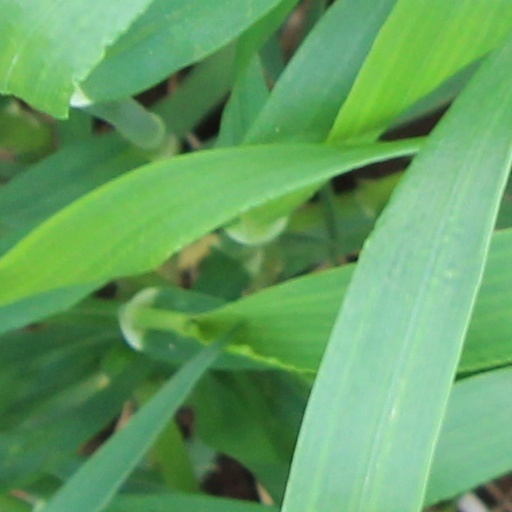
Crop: wheat